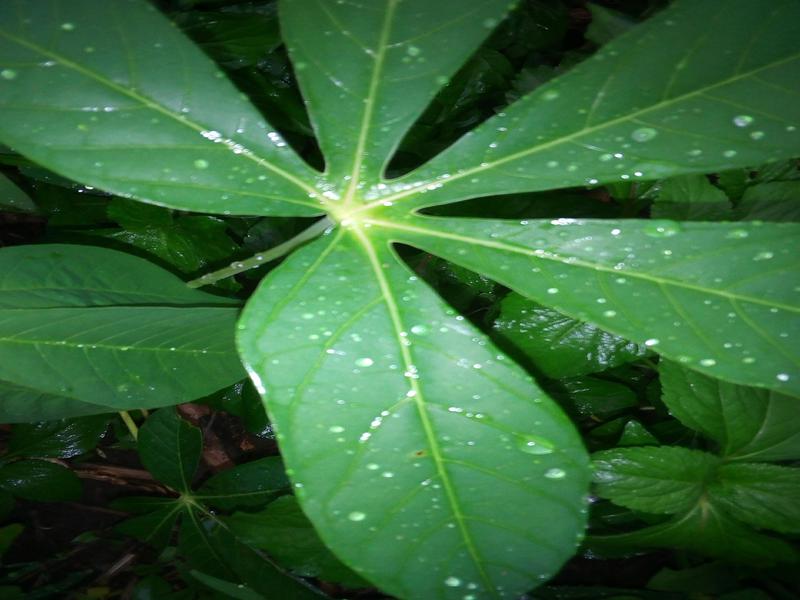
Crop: cassava
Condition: healthy